Peter Hansborough Bell

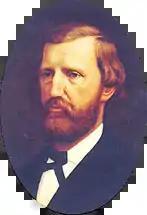

Peter Hansborough Bell (May 11, 1810March 8, 1898) was an American military officer and politician who served as the third governor of Texas and represented the state for two terms in the United States House of Representatives.